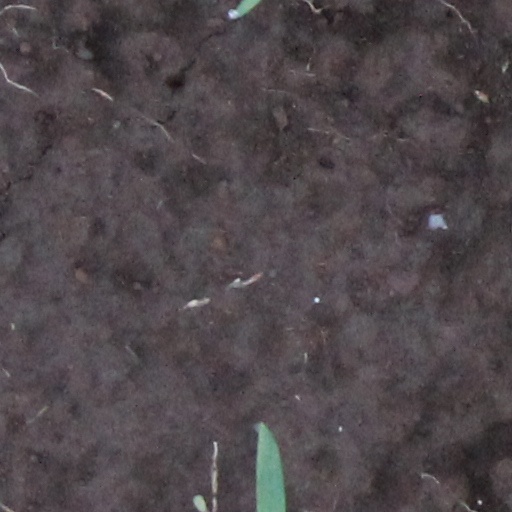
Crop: wheat